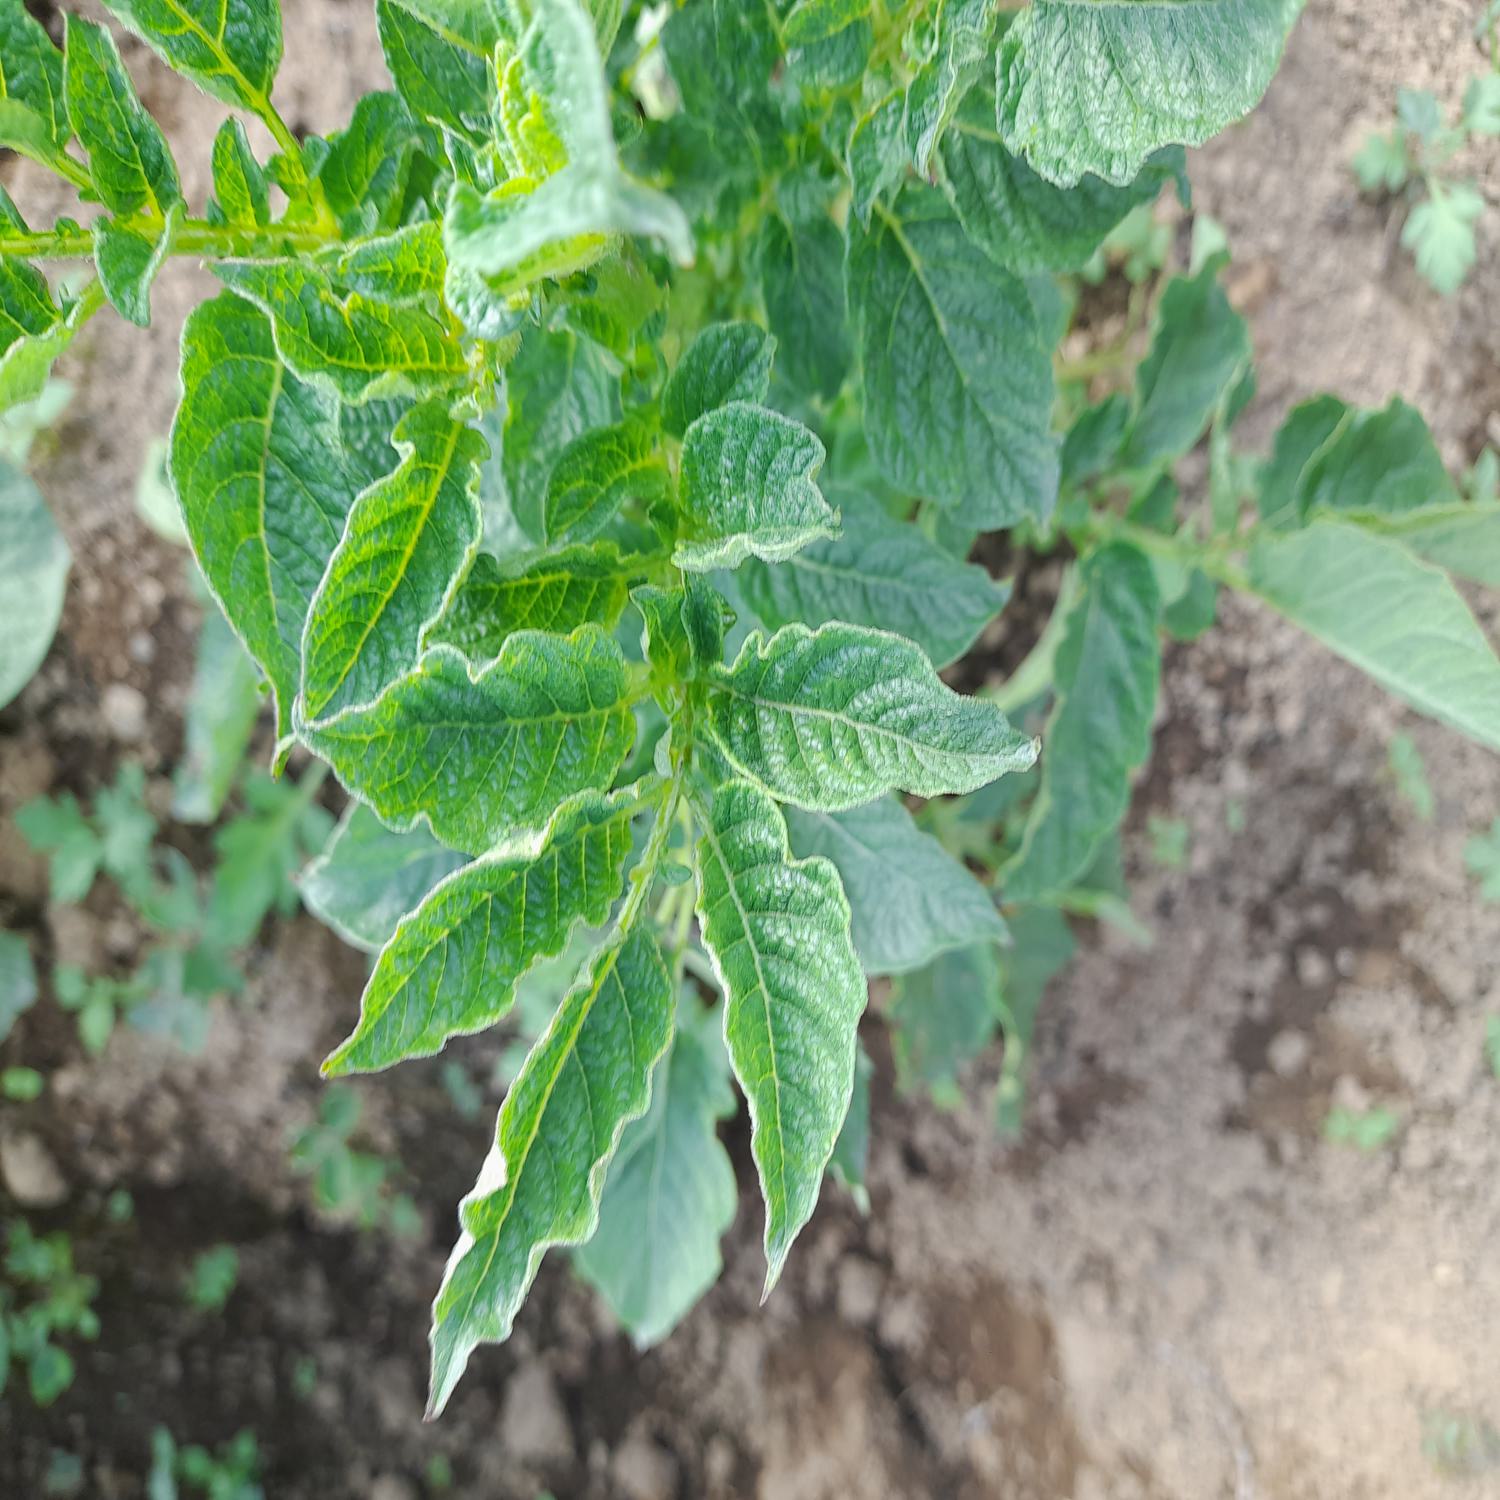
Etiqueta: Virus